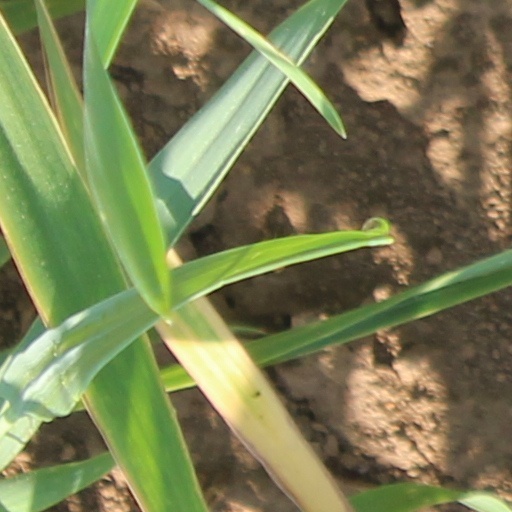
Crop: wheat